Classical radicalism

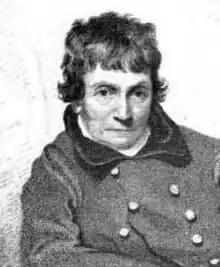
John Cartwright, founder of the Society for Constitutional Information and author of "Take Your Choice" and "The English Constitution Produced and Illustrated".

Major John Cartwright also supported the colonists, even as the American Revolutionary War began and in 1776 earned the title of the "Father of Reform" when he published his pamphlet "Take Your Choice!" advocating annual parliaments, the secret ballot and manhood suffrage. In 1780, a draft programme of reform was drawn up by Charles James Fox and Thomas Brand Hollis and put forward by a sub-committee of the electors of Westminster. This included calls for the six points later adopted in the "People's Charter" (see Chartists below).